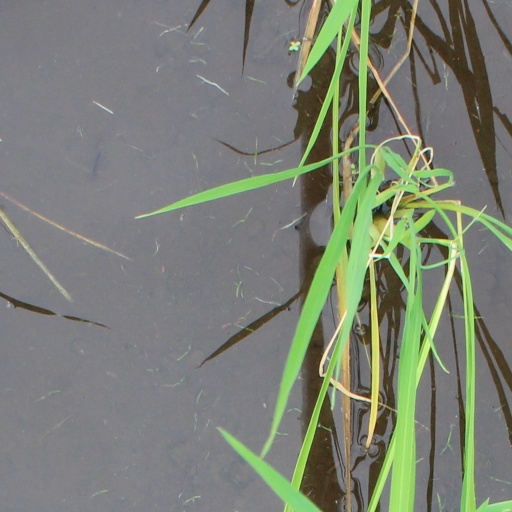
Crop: rice